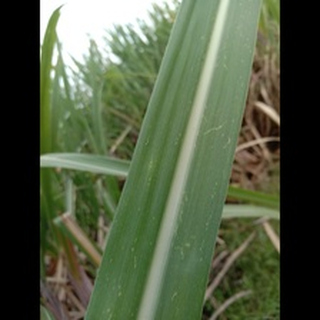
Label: sugarcane_mosaic